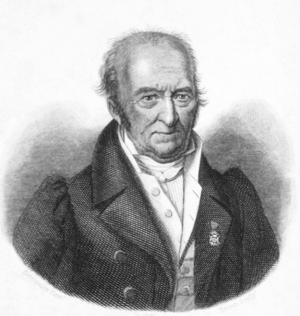
Pierre André Latreille (1762-1833)
Le physicien britannique Michael Faraday établit sa loi fondamentale de l'électrolyse.
Le nom reptiles désigne des animaux terrestres à température variable, au corps souvent allongé et recouvert d'écailles, et dont la démarche, pattes écartées et corps proche du sol, est proche de la reptation. Ce groupe, que les sources notamment antérieures au XXIᵉ siècle considèrent comme un taxon dénommé Reptilia, inclut dans ce cas des animaux disparus comme les dinosaures, les ichthyosaures, les plésiosaures, les pliosaures, les ptérosaures. Depuis l'essor de la cladistique et surtout du cladisme, un nombre croissant de chercheurs considère que le mot reptile ne doit plus être utilisé comme un taxon valide car il ne désigne pas un groupe holophylétique dont les espèces descendent toutes d'un ancêtre commun « reptilien » exclusif, mais forment un regroupement paraphylétique d'espèces semblables par les caractères de l'ectothermie et des écailles. Le groupe « reptiles » serait ainsi paraphylétique parce que les ancêtres communs du groupe ont aussi produit une descendance ne possédant pas de tels caractères : les mammifères et les oiseaux.
Pierre André Latreille, né le 20 novembre 1762 à Brive-la-Gaillarde et mort le 6 février 1833 à Paris, est un entomologiste français.